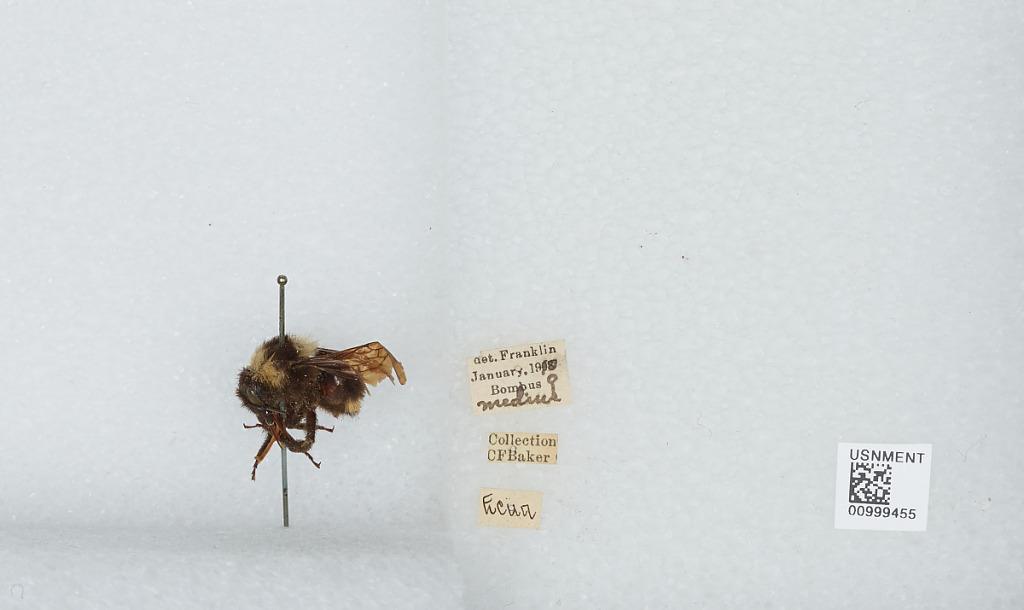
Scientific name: Bombus (Fervidobombus) medius Cresson
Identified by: Franklin